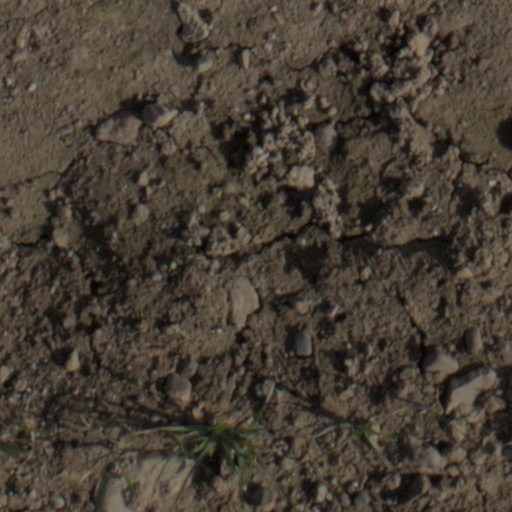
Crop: wheat